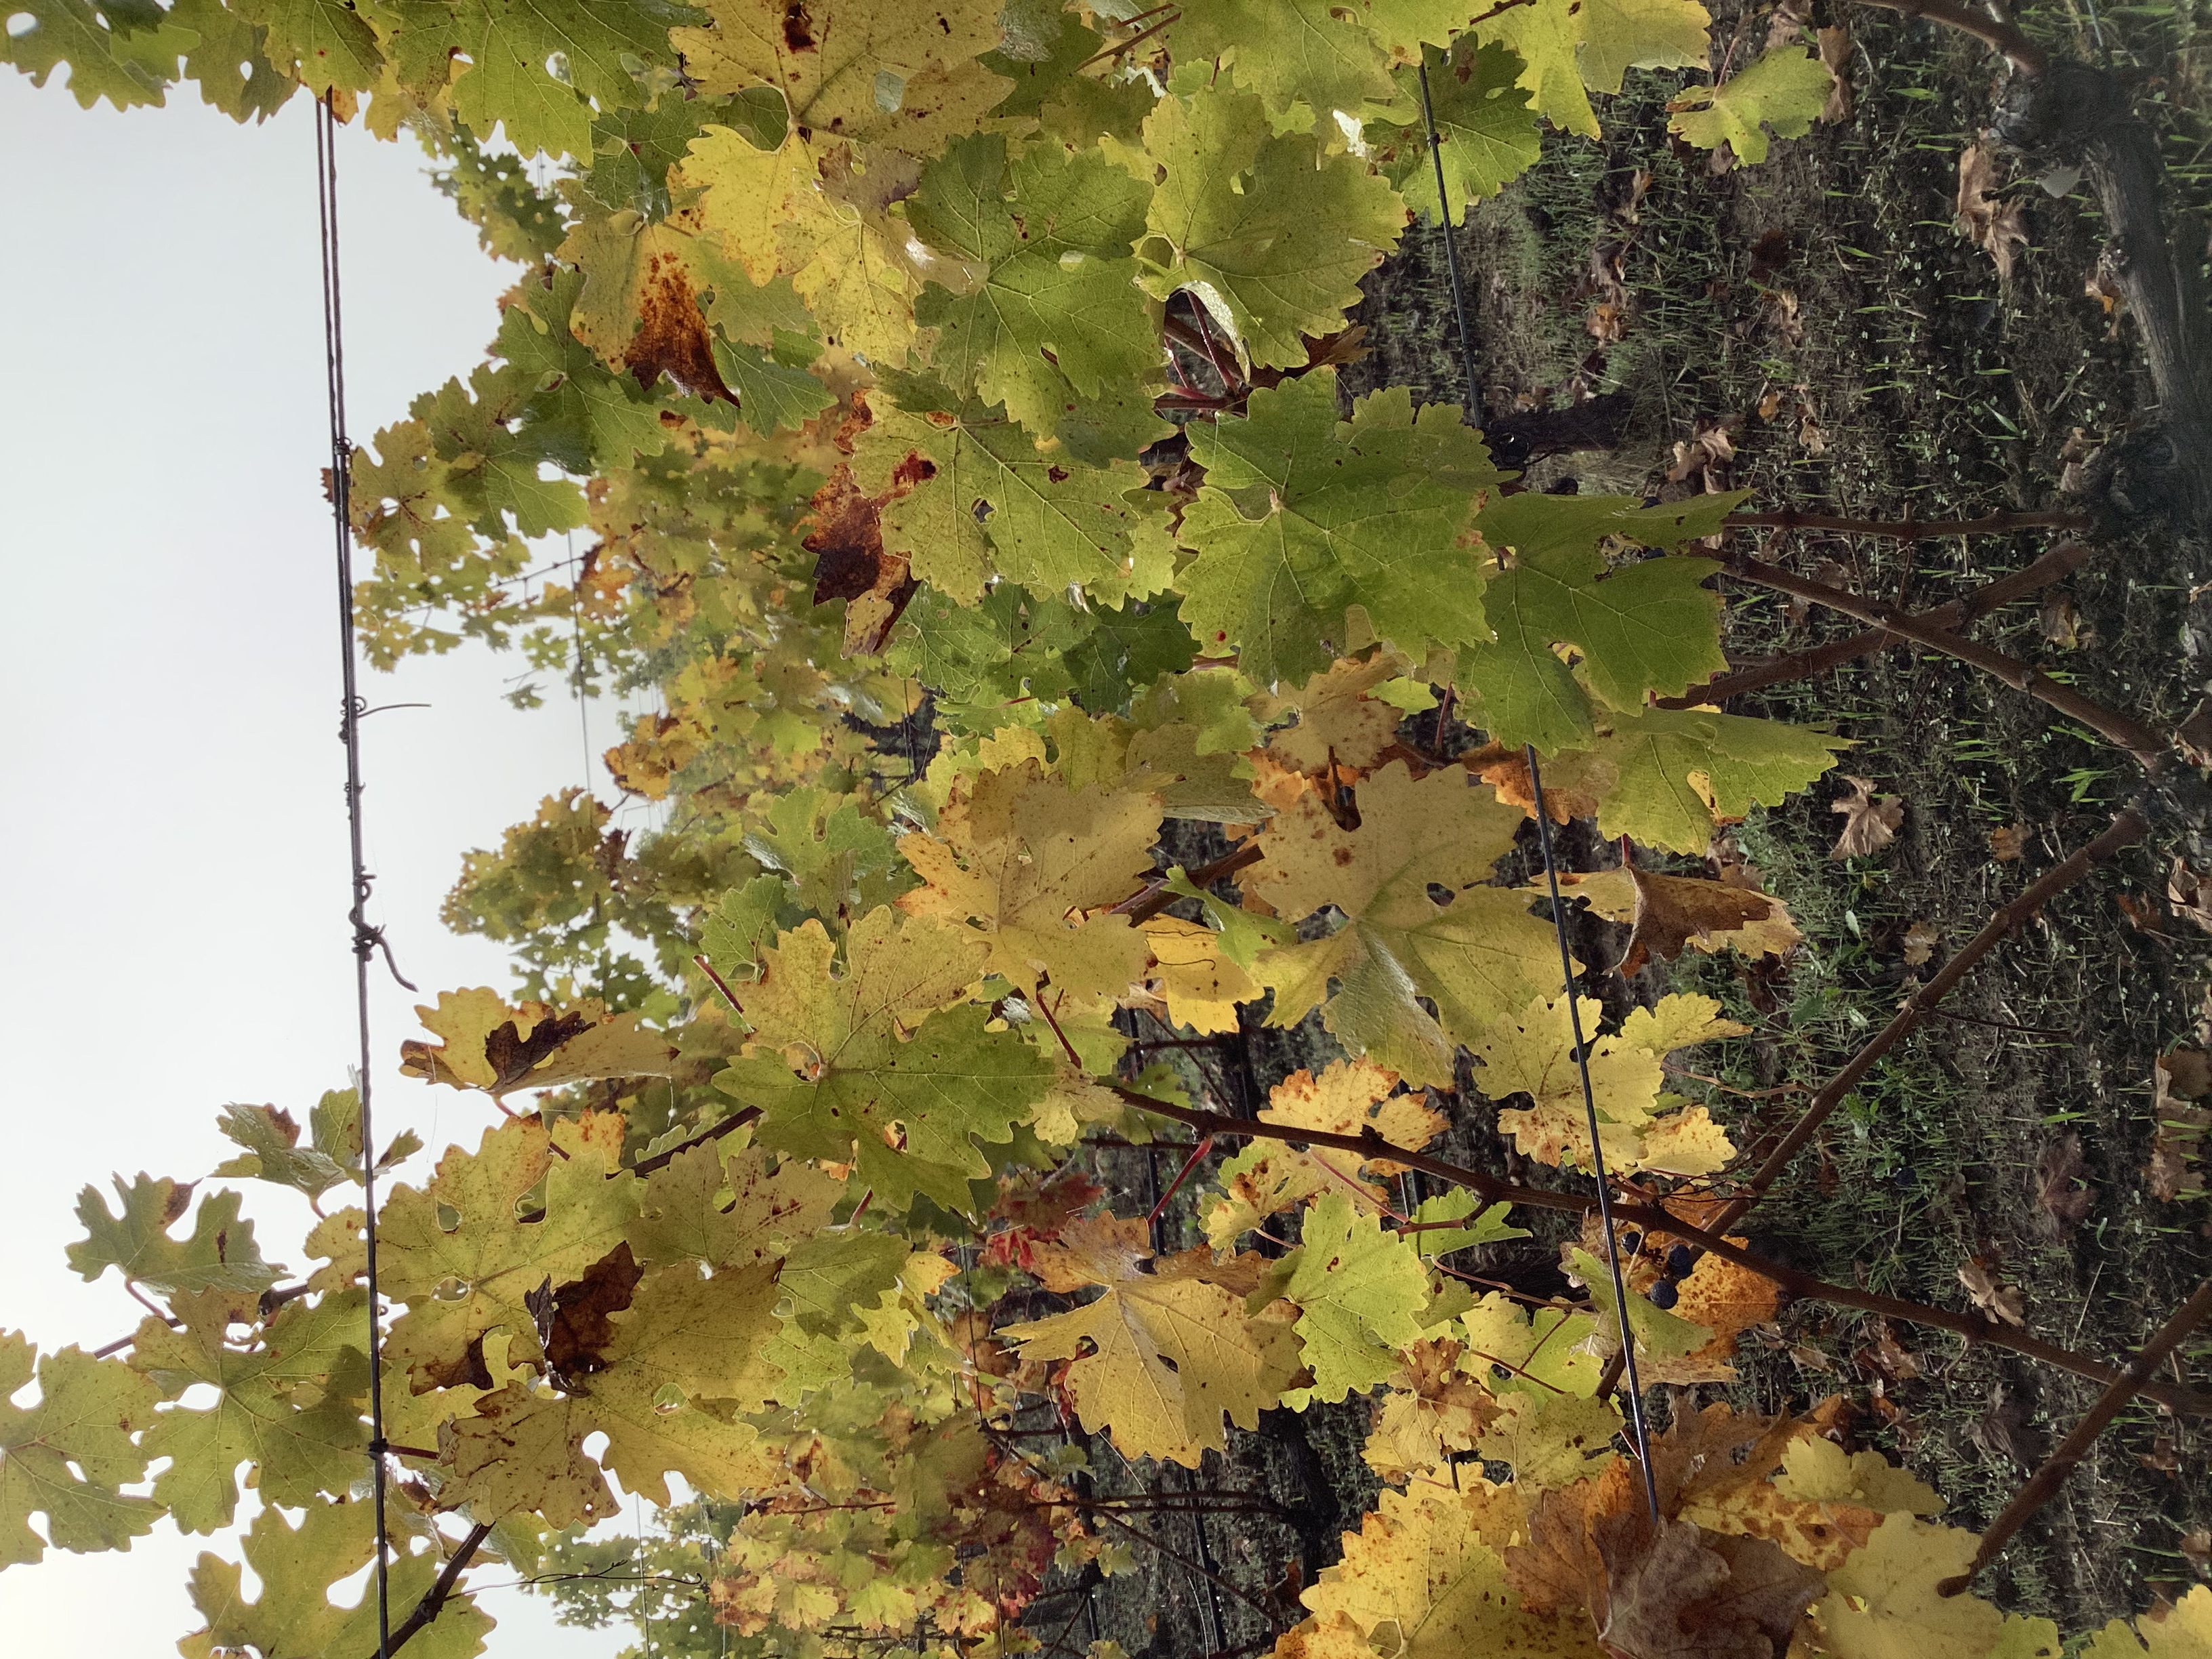
Label: No Virus